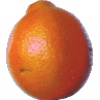
Label: tangelo